Funland (film)

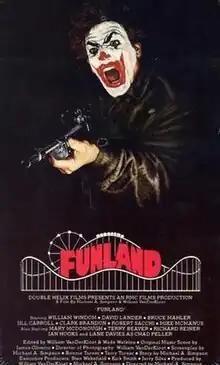
VHS cover

Funland is a 1987 American dark comedy film directed by Michael A. Simpson, who co-wrote the screenplay with Bonnie and Terry Turner. It follows a disgruntled clown who takes revenge on the staff of an amusement park who fired him. It was filmed at Six Flags Over Georgia in Austell, Georgia.